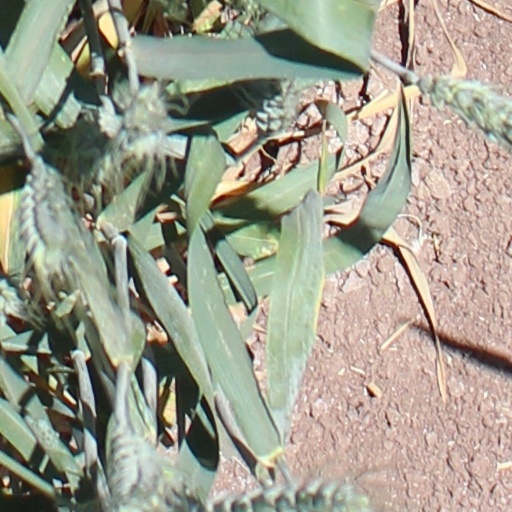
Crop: wheat